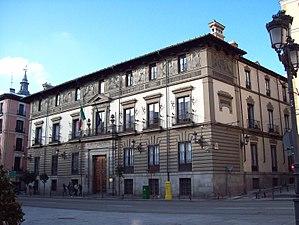
L'Istituto Italiano di Cultura est un organisme public situé en Italie, dont le but est de promouvoir la langue et la culture italienne.